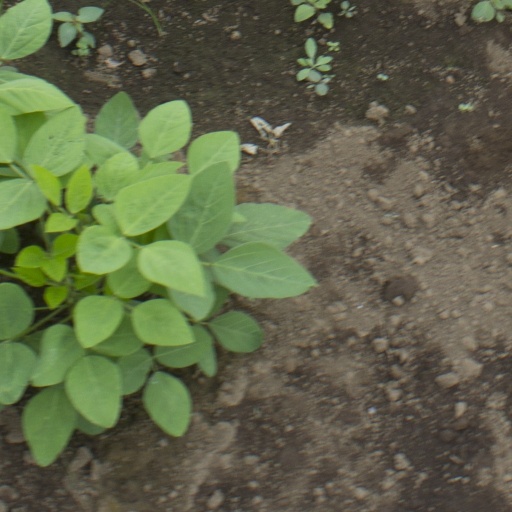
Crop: soybean